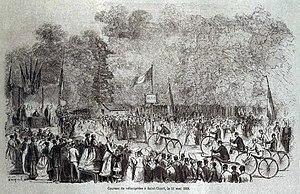
La première course de vélocipèdes à Saint-Cloud, le 31 mai 1868 (""L'Illustration"" du 6 juin 1868)."
Le cyclisme recouvre plusieurs notions concernant la bicyclette : il est d'abord une activité quotidienne pour beaucoup, un loisir pour d'autres, enfin un sport proposant des courses selon plusieurs disciplines : l'école de cyclisme, le cyclisme sur route, le cyclisme sur piste, le cyclo-cross, le vélo tout terrain, le BMX, le cyclisme en salle et le polo-vélo. Le sport cycliste est réglementé au niveau mondial par l'Union cycliste internationale.
Cette page concerne l'année 1868 du calendrier grégorien.
James Moore est un cycliste anglais, né le 14 janvier 1849 à Bury St Edmunds, Suffolk, Angleterre, et mort le 17 juillet 1935. Il est réputé avoir remporté la première course de vélo jamais organisée, à Saint-Cloud en 1868. En 1869, il remporte le Paris-Rouen, sponsorisé par Le Vélocipède illustré et les frères Olivier, les associés de Pierre Michaux. Il est l'un des premiers champions de l'histoire du cyclisme, et domine la discipline pendant plusieurs années.
Le domaine national de Saint-Cloud, plus communément appelé parc de Saint-Cloud, est un parc situé sur les territoires des communes de Saint-Cloud, Marnes-la-Coquette et Sèvres dans le département des Hauts-de-Seine, près de Paris.